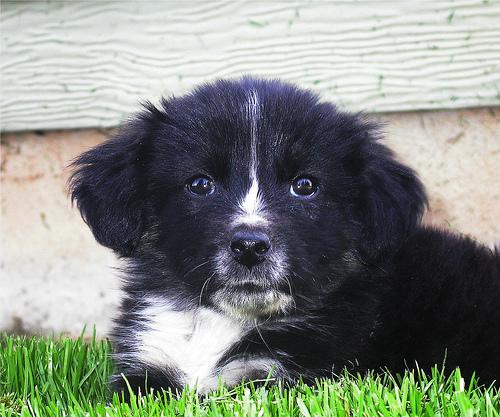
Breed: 205-n000030-Tibetan_mastiff